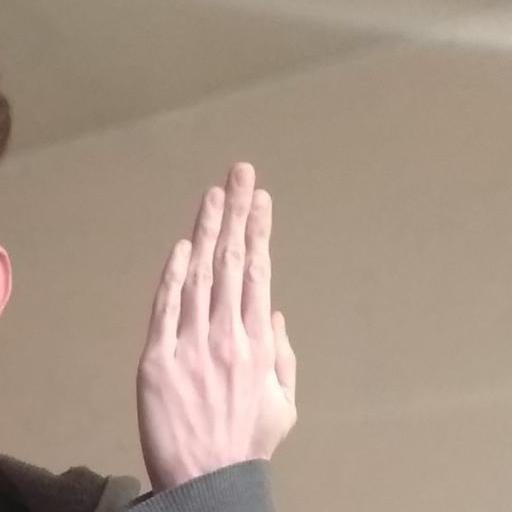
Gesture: stop_inverted